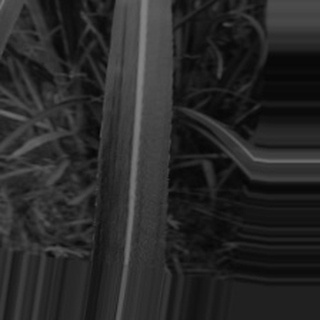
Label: sugarcane_bacterial_blight